Premier Hockey Federation

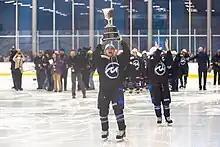

On August 4, 2016, the league announced that each team would introduce new uniform designs voted upon by fans. Two days prior to this announcement, the league announced a partnership with You Can Play, an organization dedicated to eradicating homophobia in sport. Each team in the league hosted a You Can Play athlete-ambassador, and would begin to develop a policy with regards to transgender players. This initiative took place in response to the October 2016, announcement that Buffalo Beauts player Harrison Browne was transgender—the first openly transgender athlete in professional American team sports.